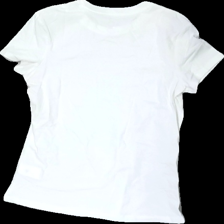
View: back
Type: T-shirt
Category: Children
Brand: Cubus
Colors: White
Material: 100% cotton
Cut: Regular
Size: 158
Season: All
Damage location: middle center
Damage 2 location: top center
Price range: 50-100
Recommended usage: Reuse
Description: vit t-shirt